Amalie Sieveking

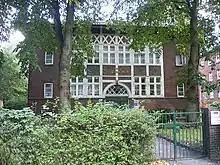
First society established by Amalie Sieveking, Stiftstraße 65, St. Georg, Hamburg

Amalie Sieveking was born in Hamburg, the daughter of the Hamburg senator Heinrich Christian Sieveking (died 1809) and his wife Caroline Louise, née Volkmann (died 1799); her grandfather was also a senator. After her father's death she was taken in by her uncle's family, supported by a small senatorial pension, and cared for their invalid son. She took up the education of her nieces, and founded a school for girls, many of whom eventually became tutors to prominent families. She also taught girls in poorhouses on Sundays.